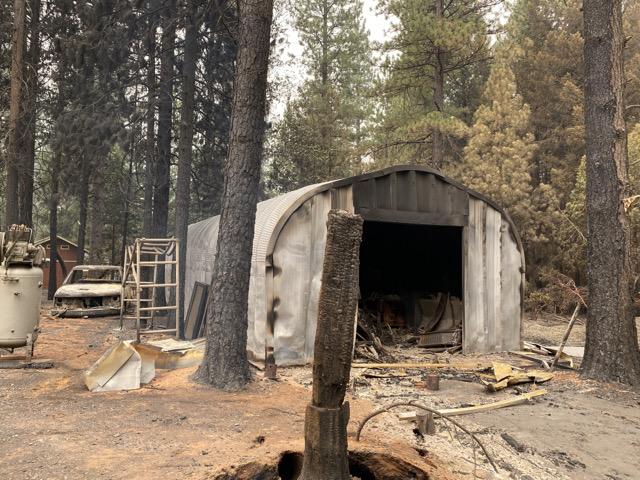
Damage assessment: destroyed